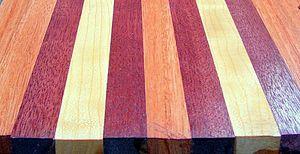
Le mot amarante désigne certaines espèces d'arbres du genre Peltogyne. Ils sont originaires d'Amérique du Sud.